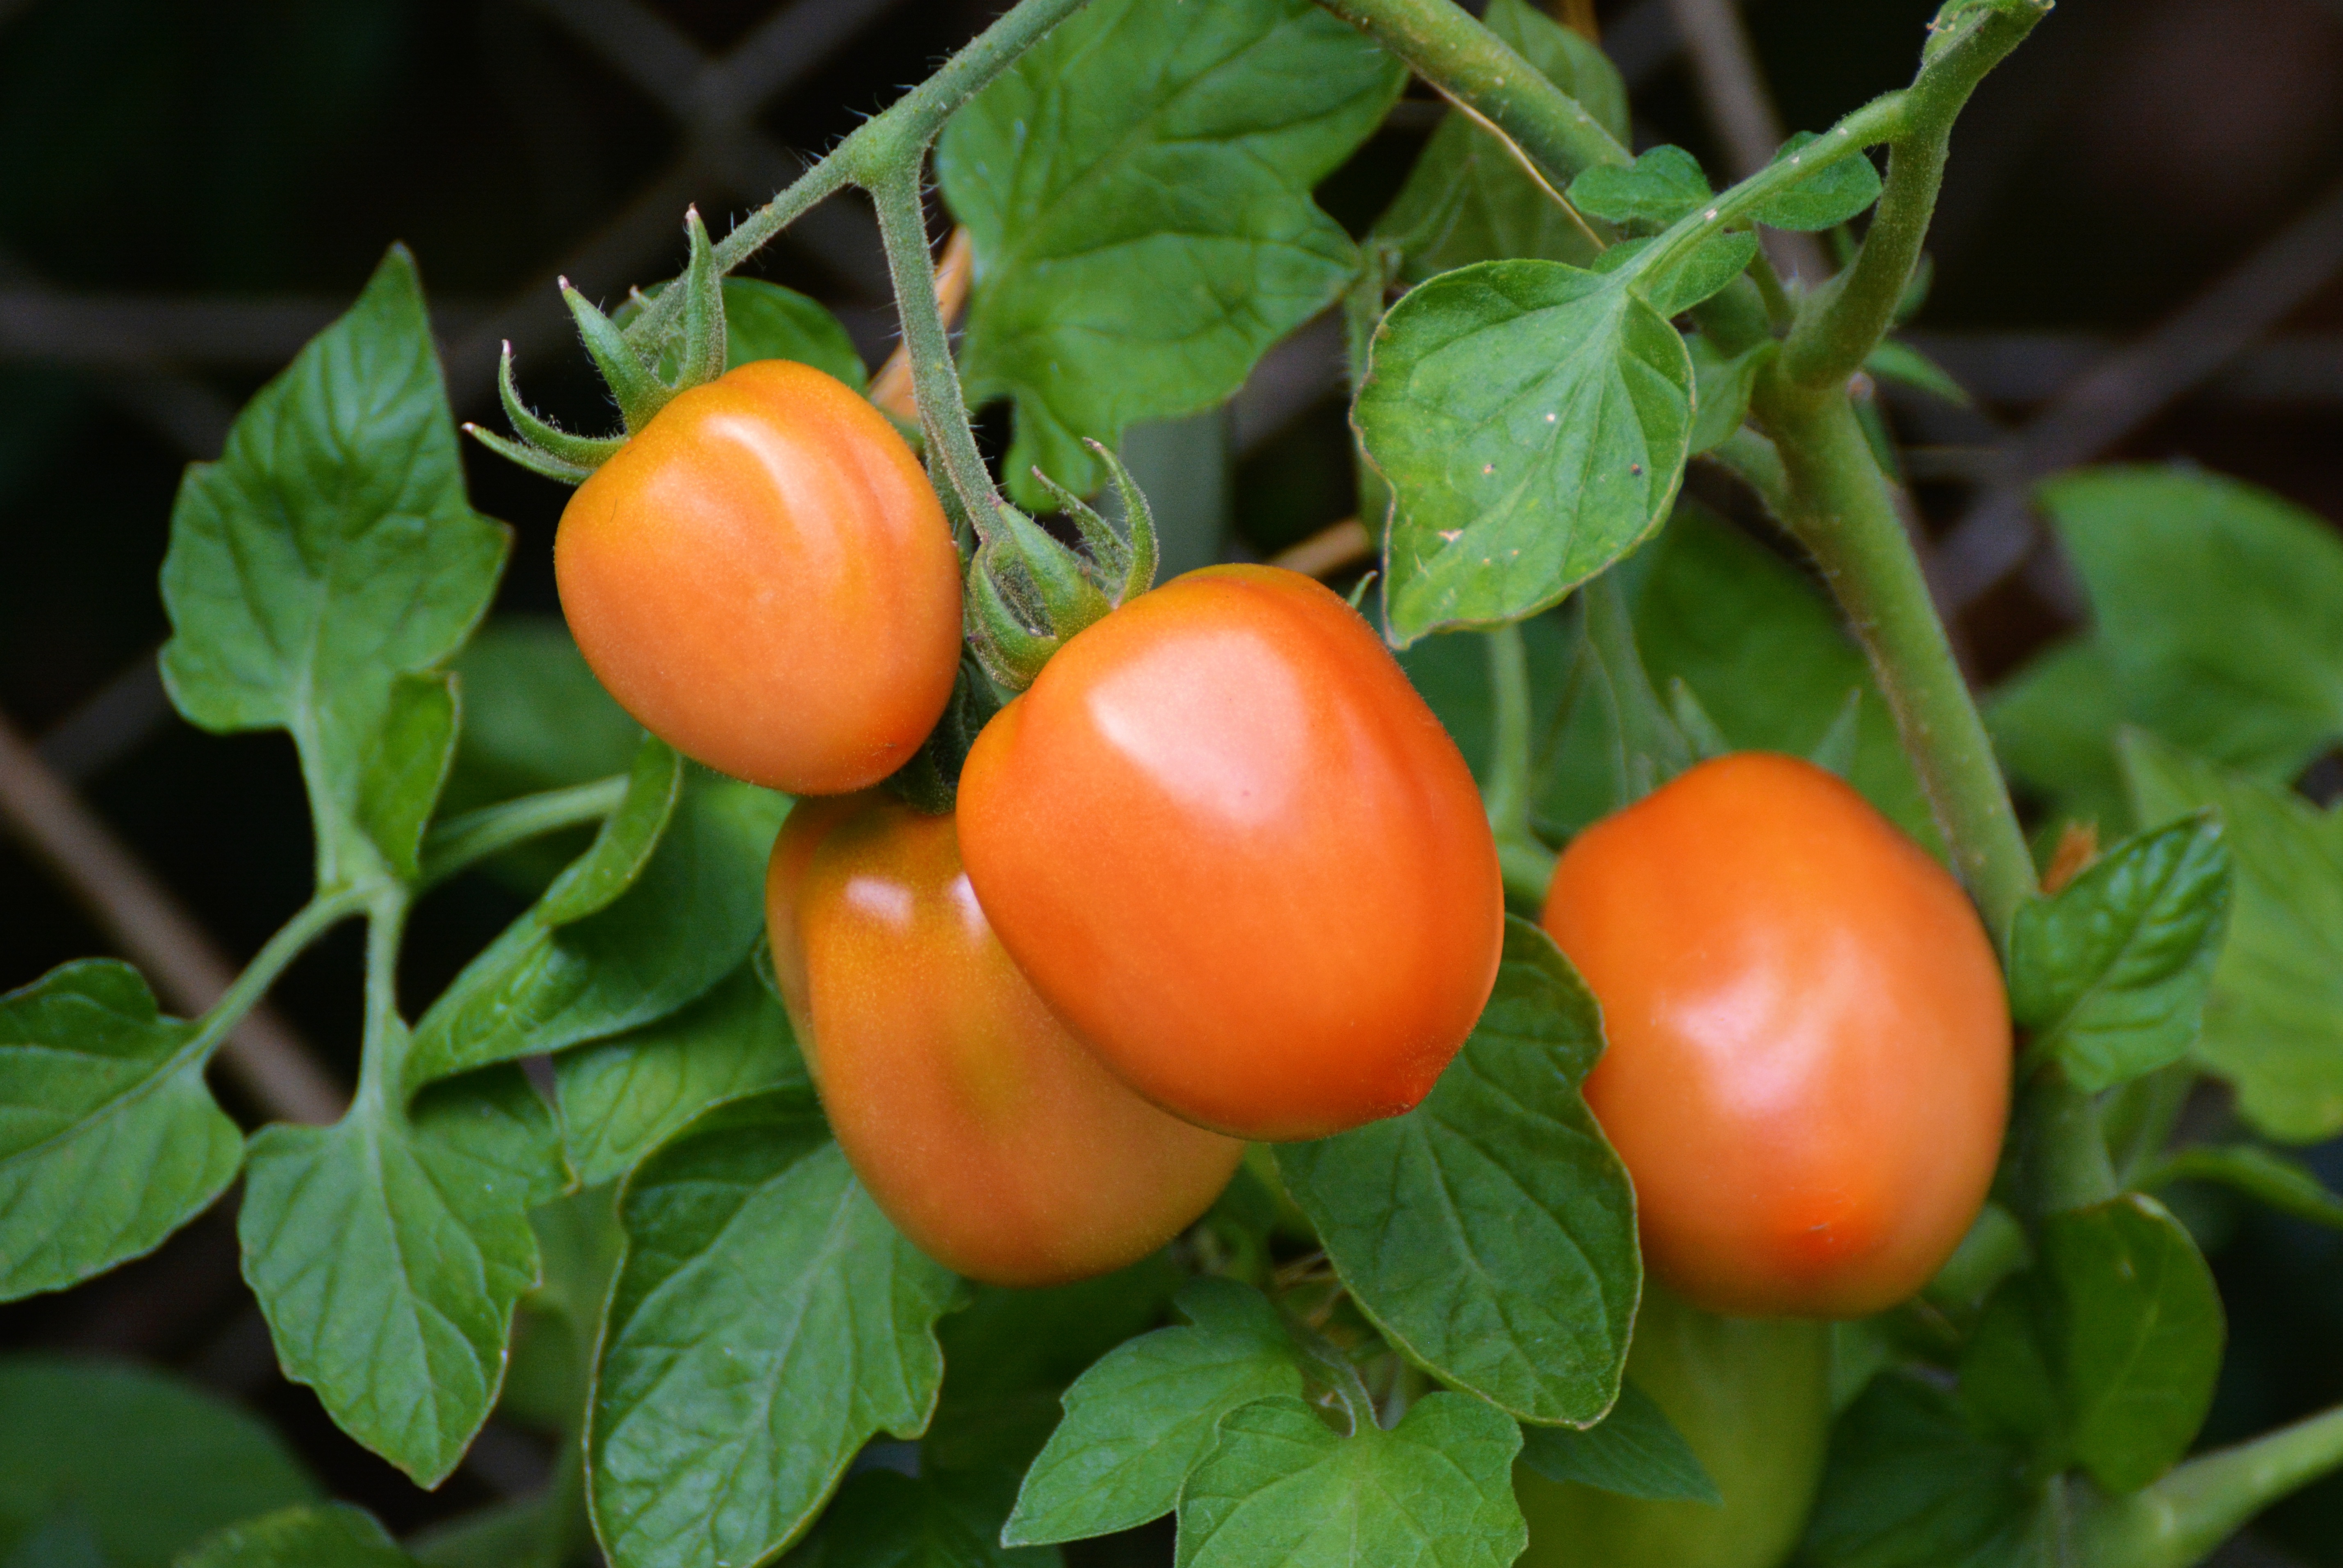
plant, fruit, flower, food, produce, vegetable, garden, tomato, peppers, tomatoes, immature, mature, flowering plant, vegetable growing, nachtschattengew chs, tomato fruit, tomato breeding, bush tomatoes, home garden, tomatenrispe, tomato plant, roma tomatoes, land plant, bird's eye chili, potato and tomato genus, habanero chili